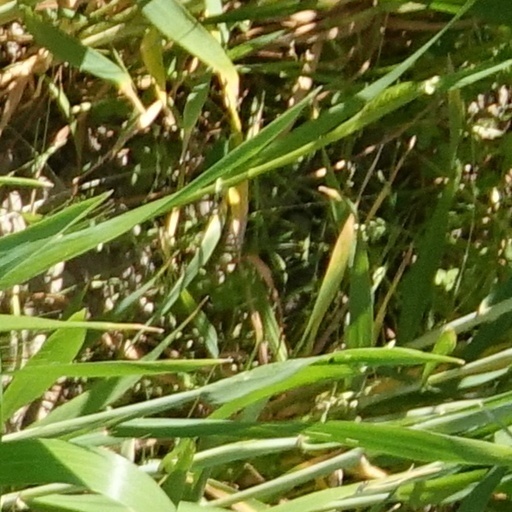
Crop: wheat